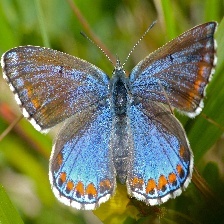
Species: ADONIS
Butterfly family (ImageNet category): lycaenid_butterfly